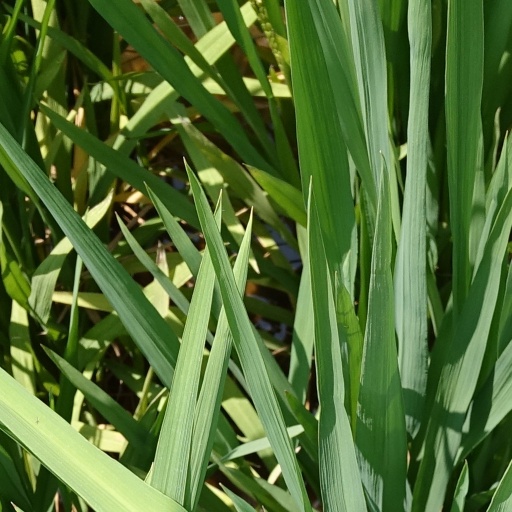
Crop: rice